Kudrun

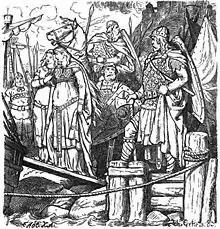
"Kudrun is led away imprisoned" (1885) by Johannes Gehrts.

During that interim period, the jealous King Sifrit invades Herwic's lands with an army of 80,000 and puts his kingdom to the torch. This forces Herwic to seek the aid of the Hegelings who, with Kudrun's prompting, come to his aid. Soon the combined forces are able to corner those of Sifrit and lay a year-long siege.